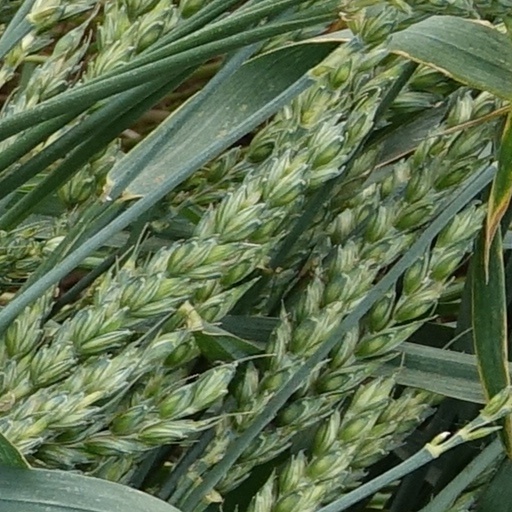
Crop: wheat